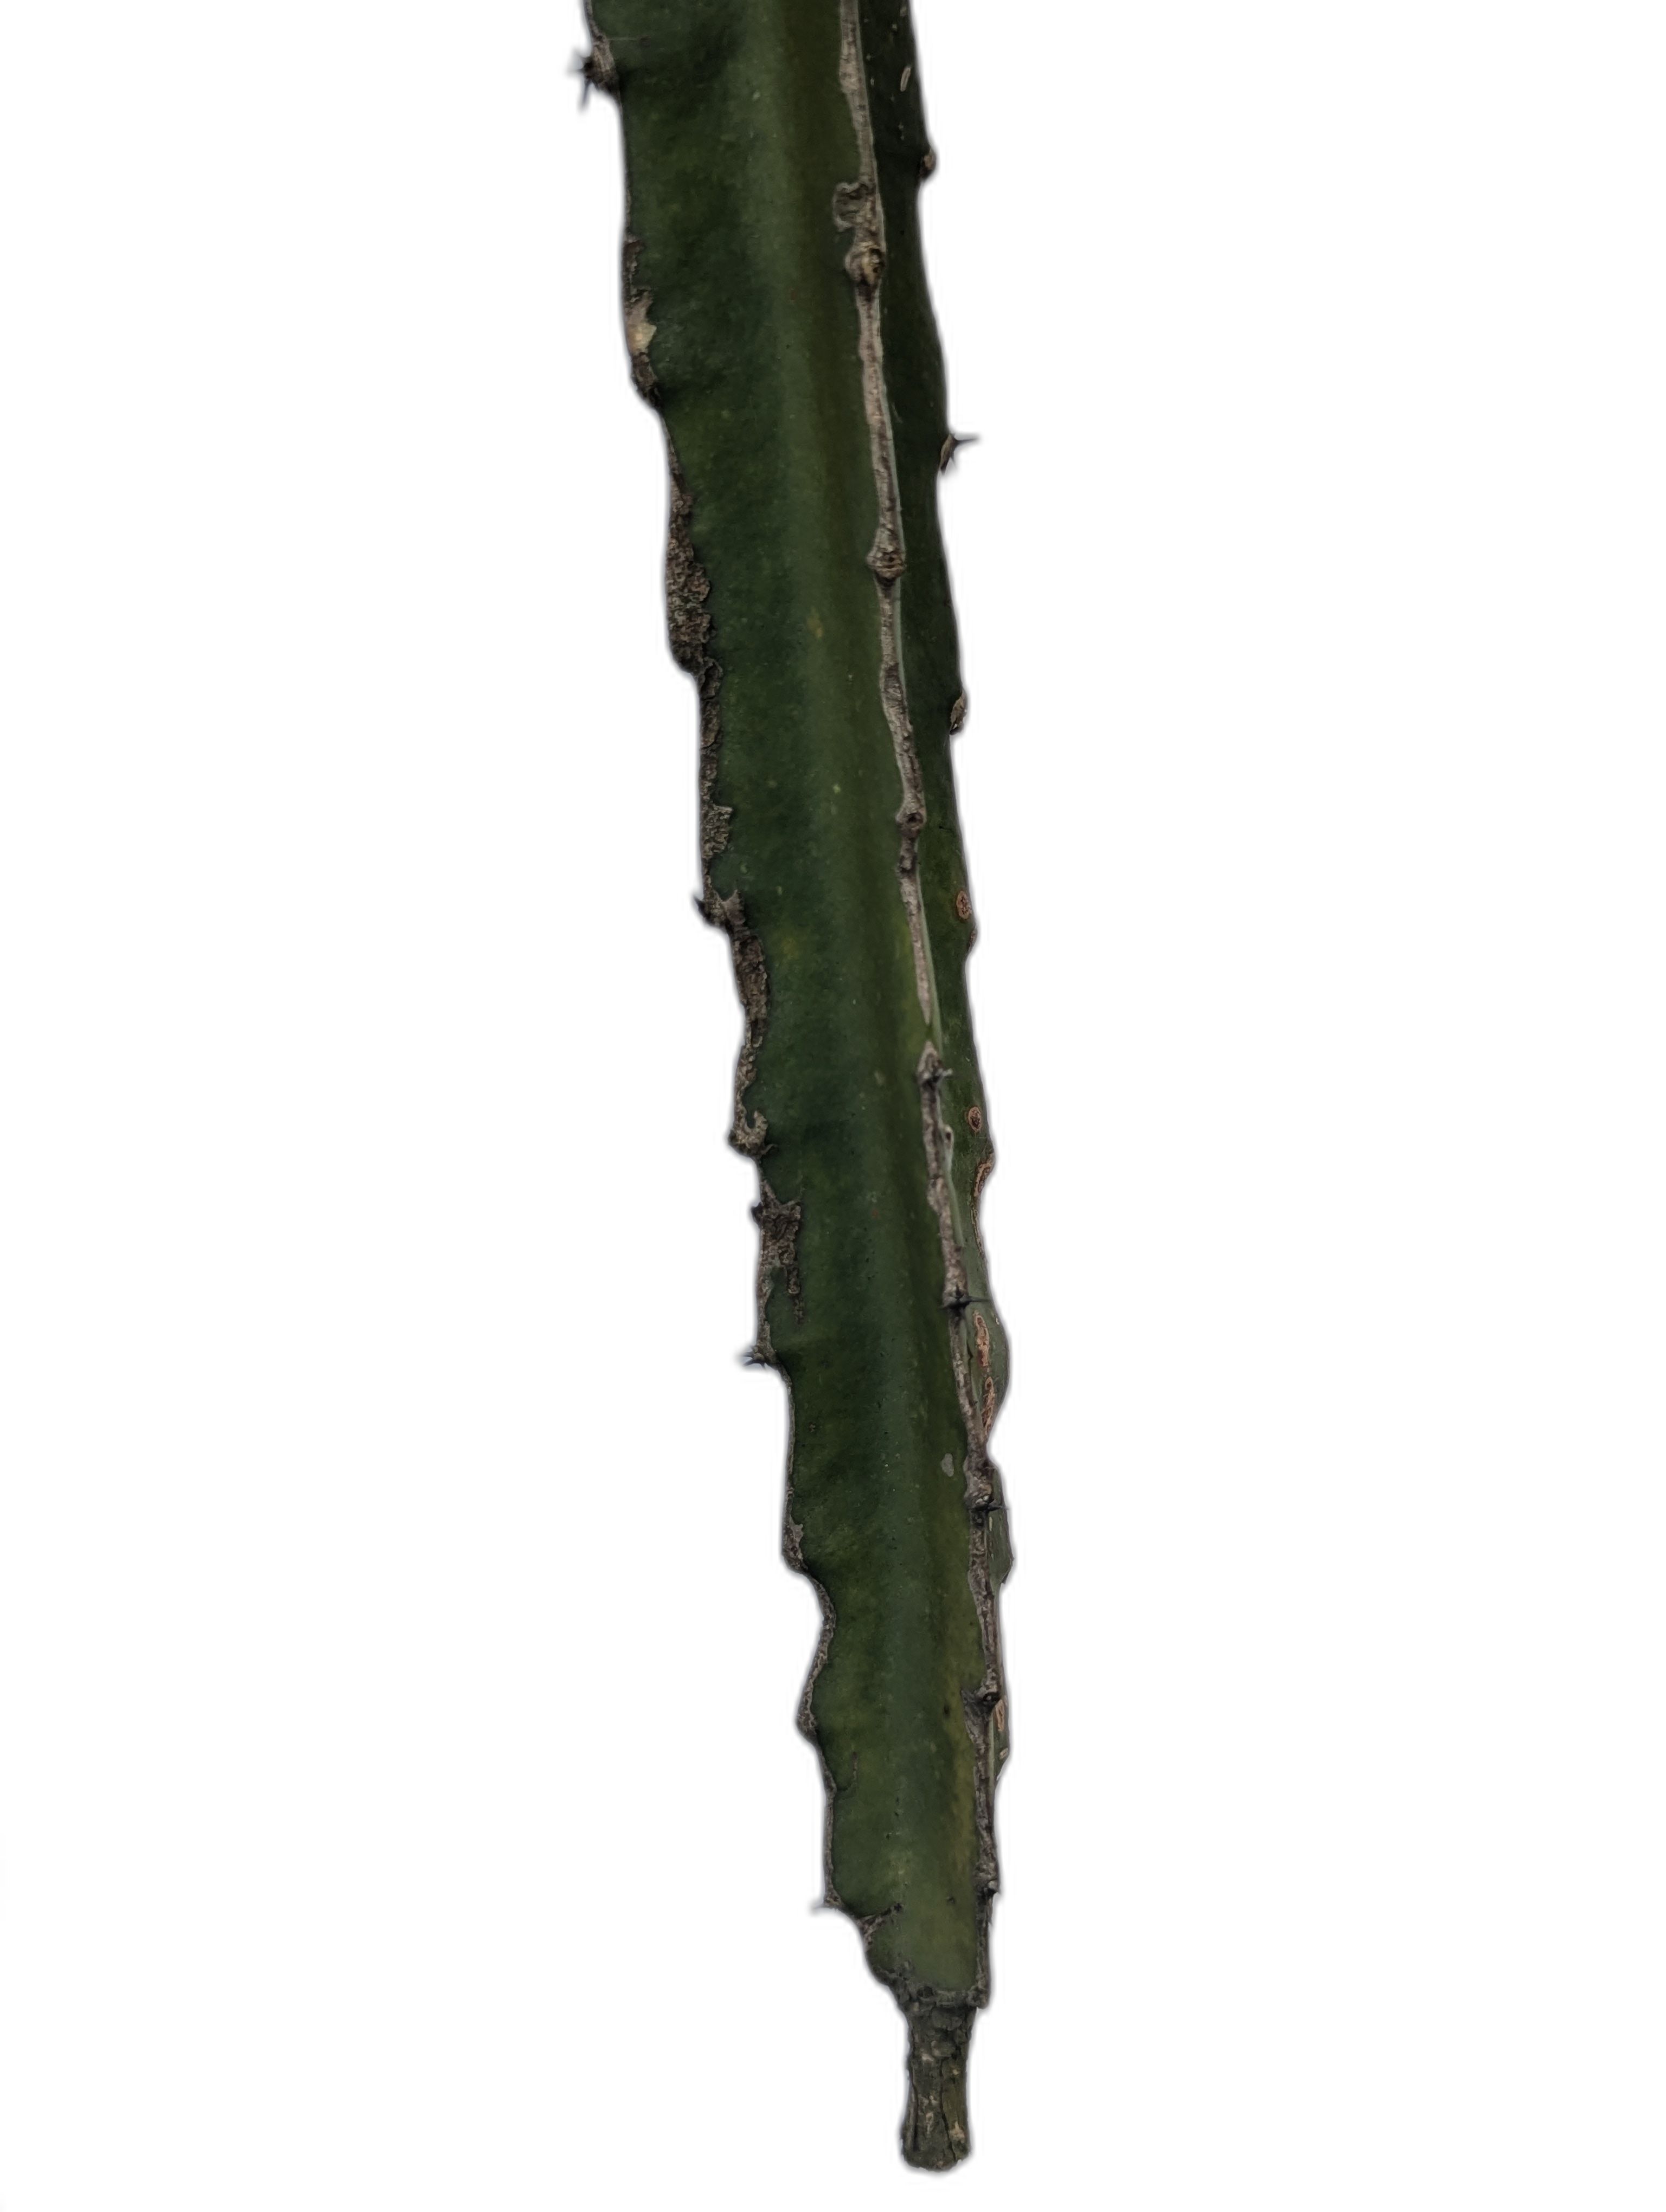
Label: Good leaf